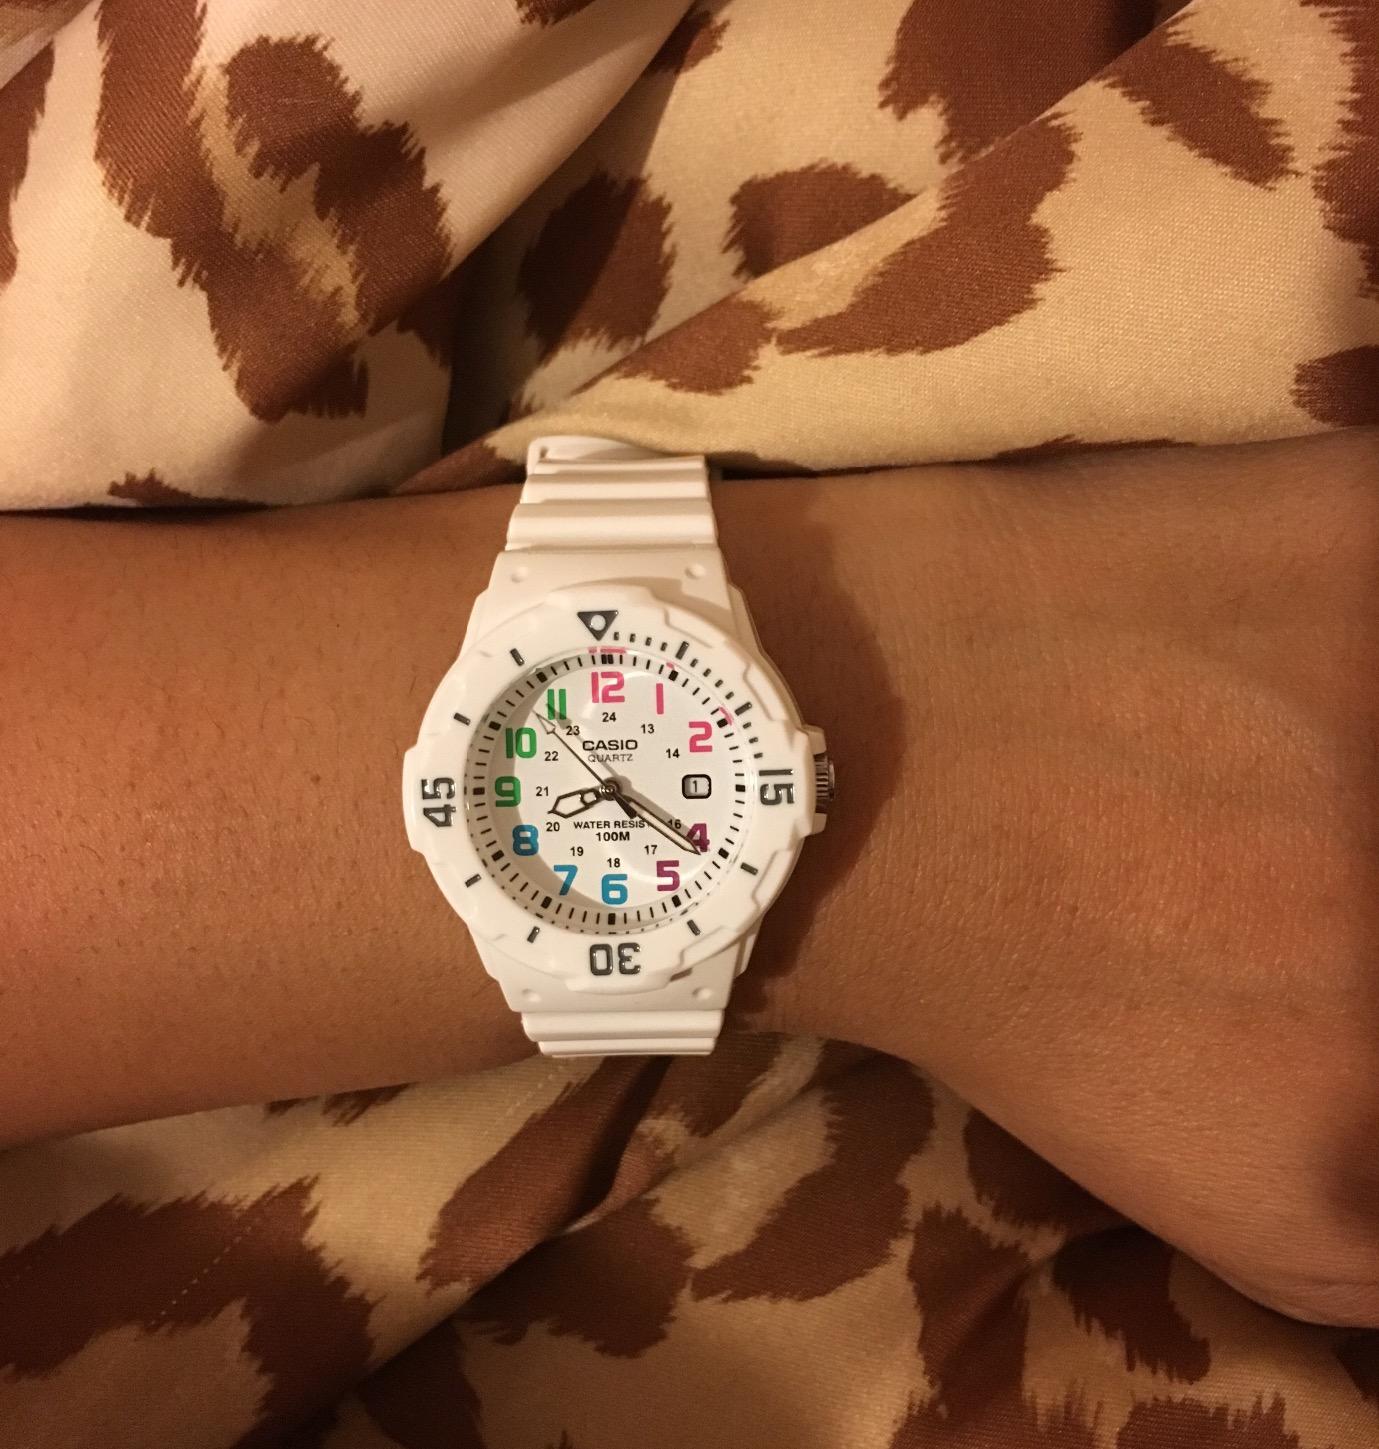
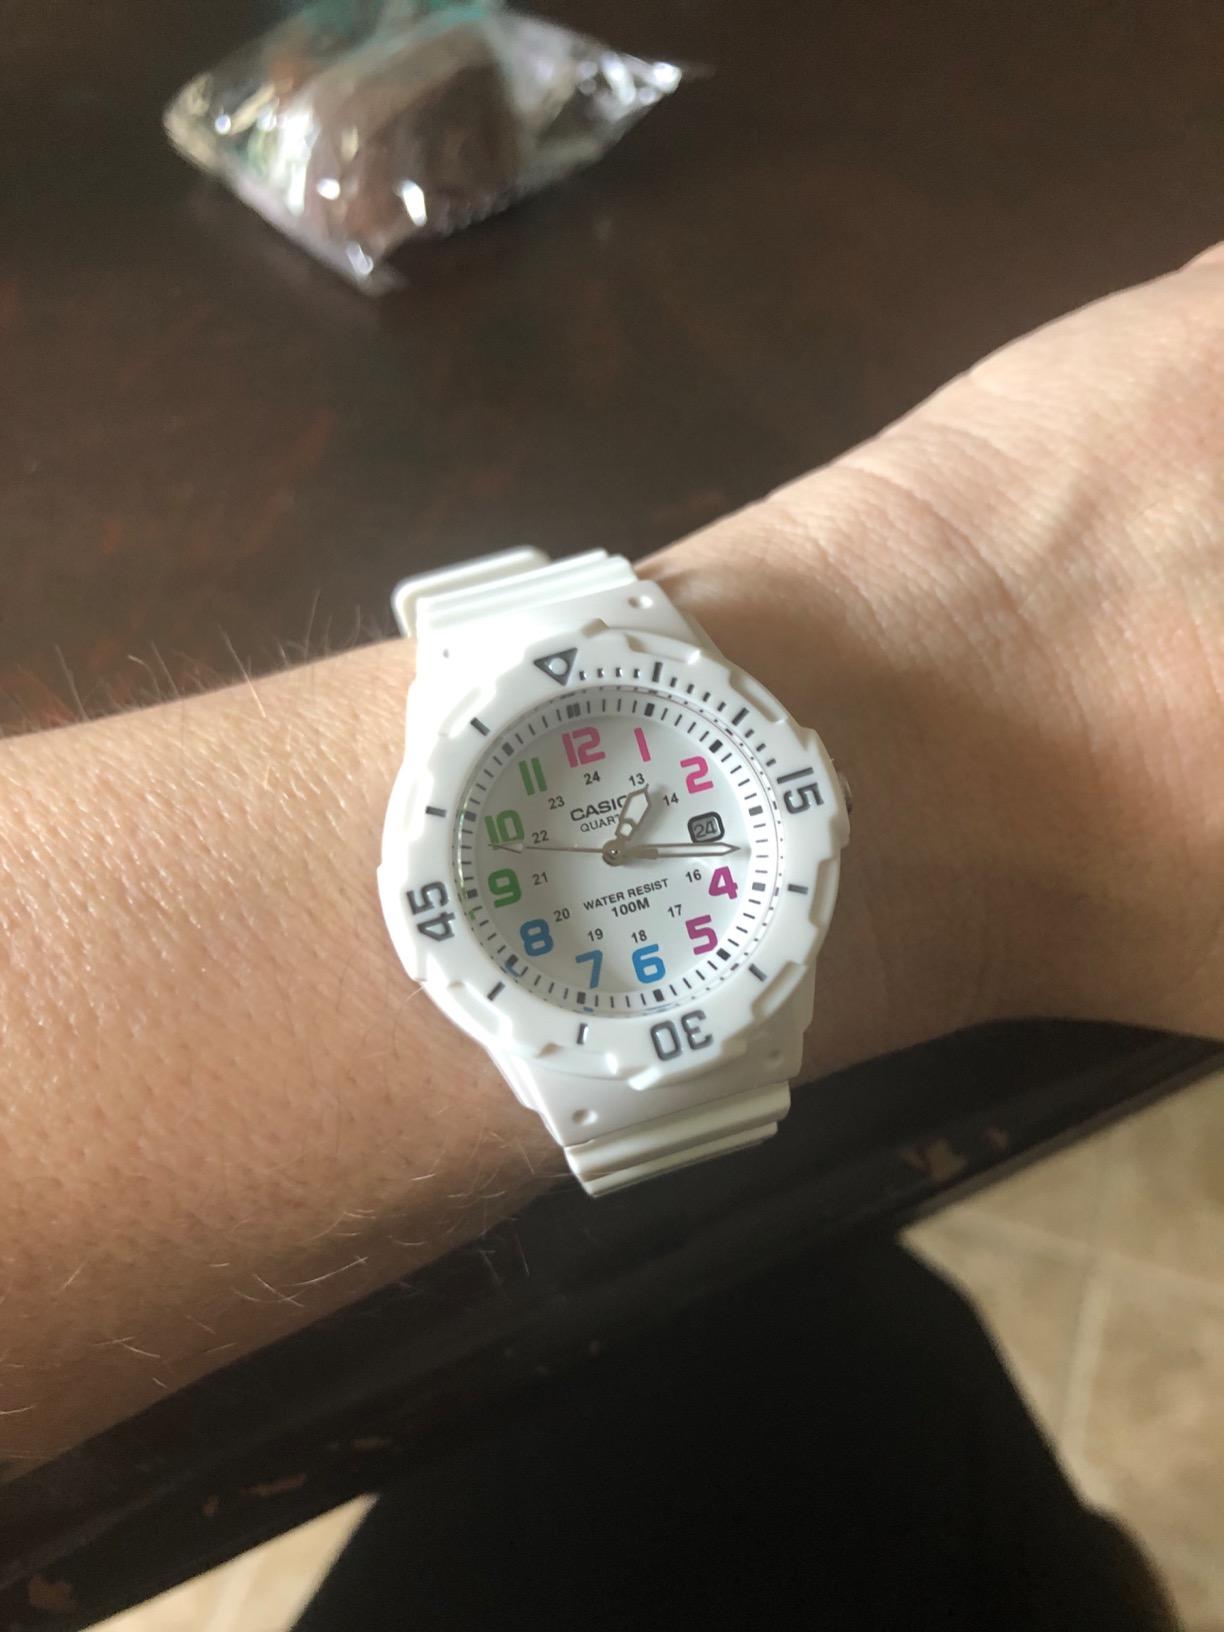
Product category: accessories_watch
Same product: yes